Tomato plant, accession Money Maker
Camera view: vertical (180 deg); turntable rotation: 300 degrees
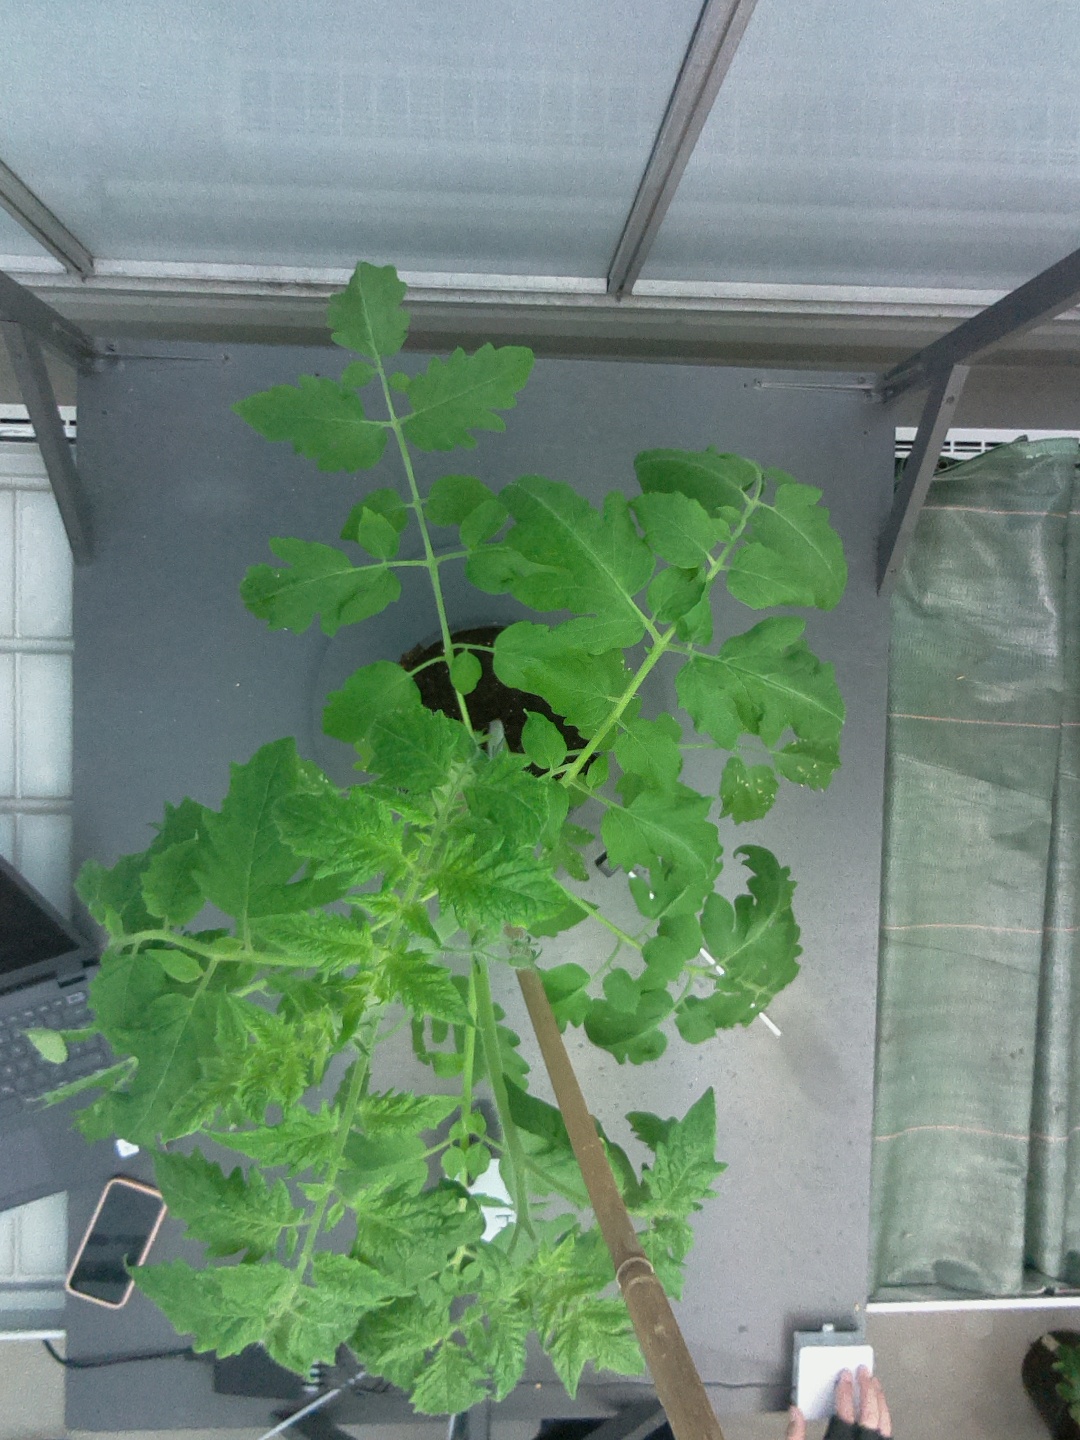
BBCH growth stage 60: First flowers open